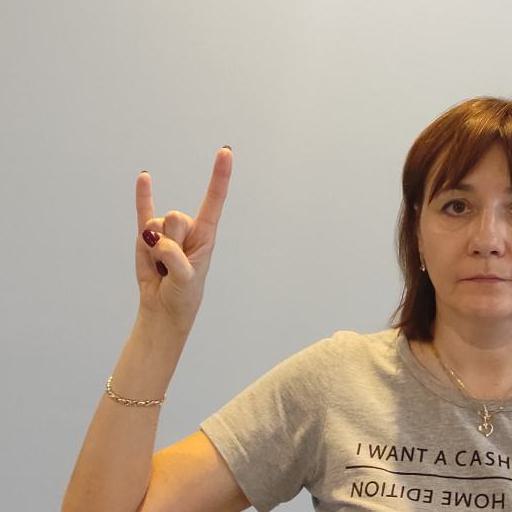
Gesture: rock